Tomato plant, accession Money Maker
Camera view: bottom (45 deg); turntable rotation: 90 degrees
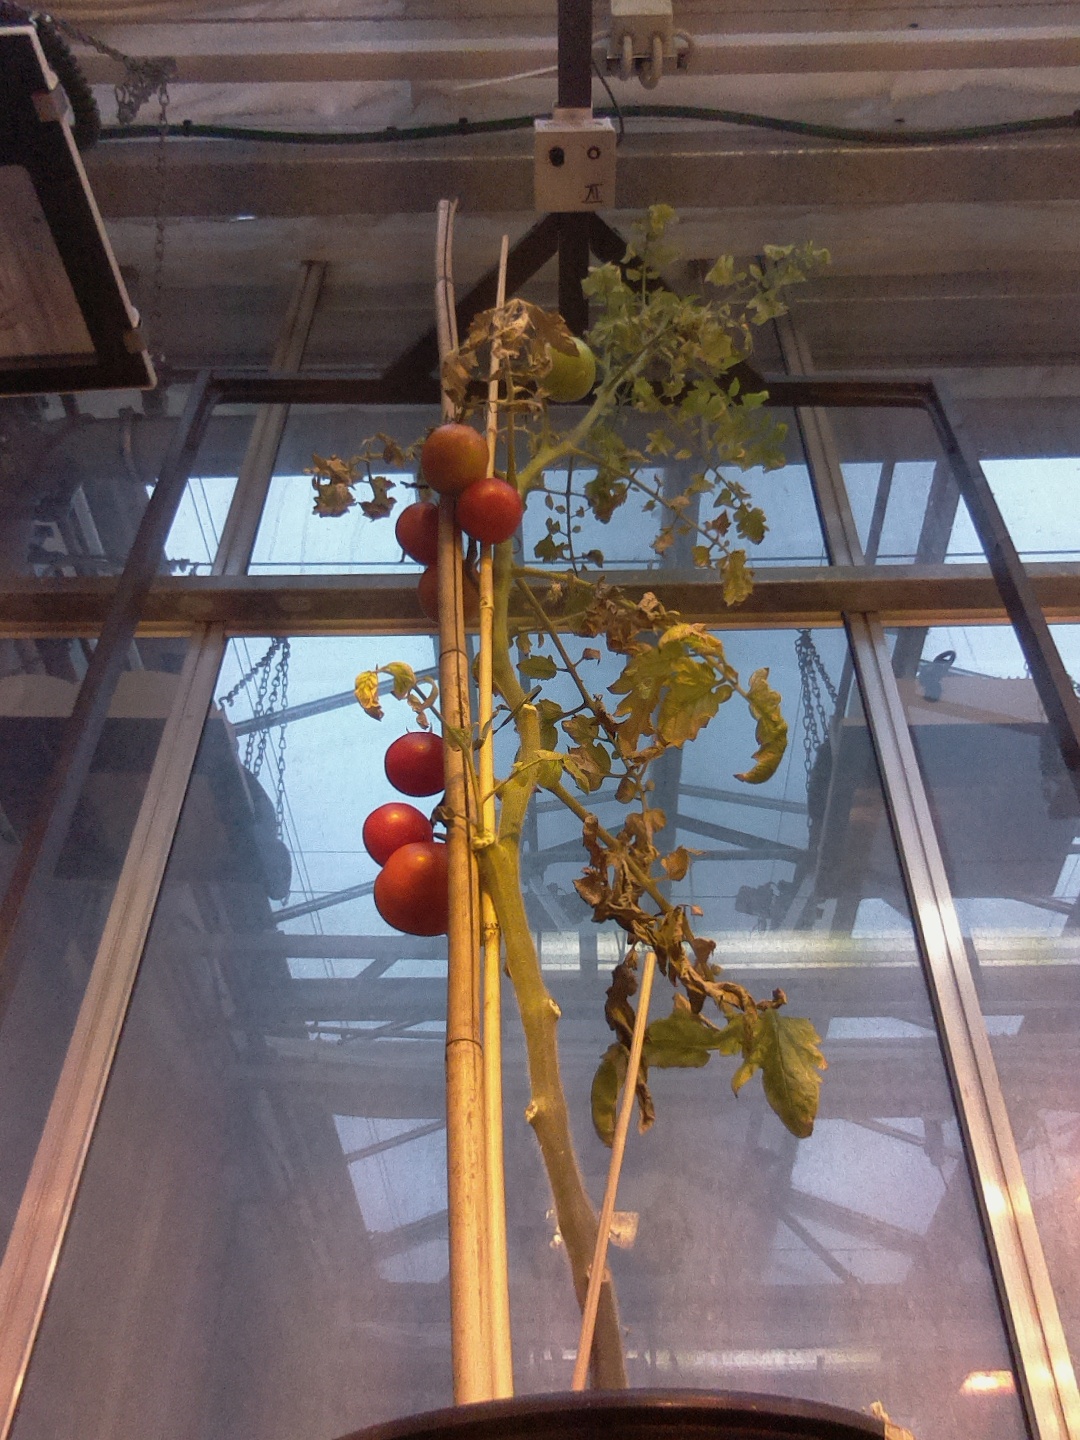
BBCH growth stage 89: 90%-100% of fruits show typical fully ripe color